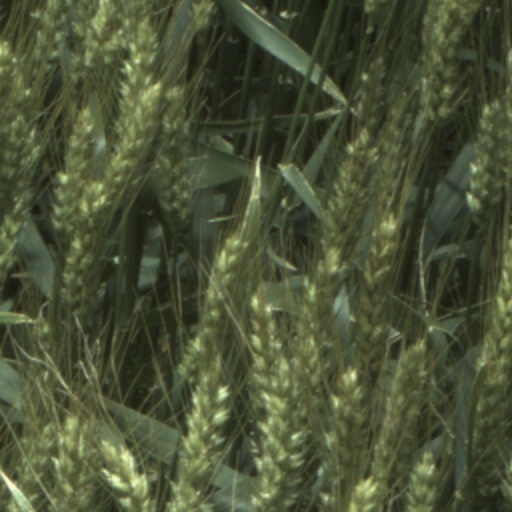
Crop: wheat